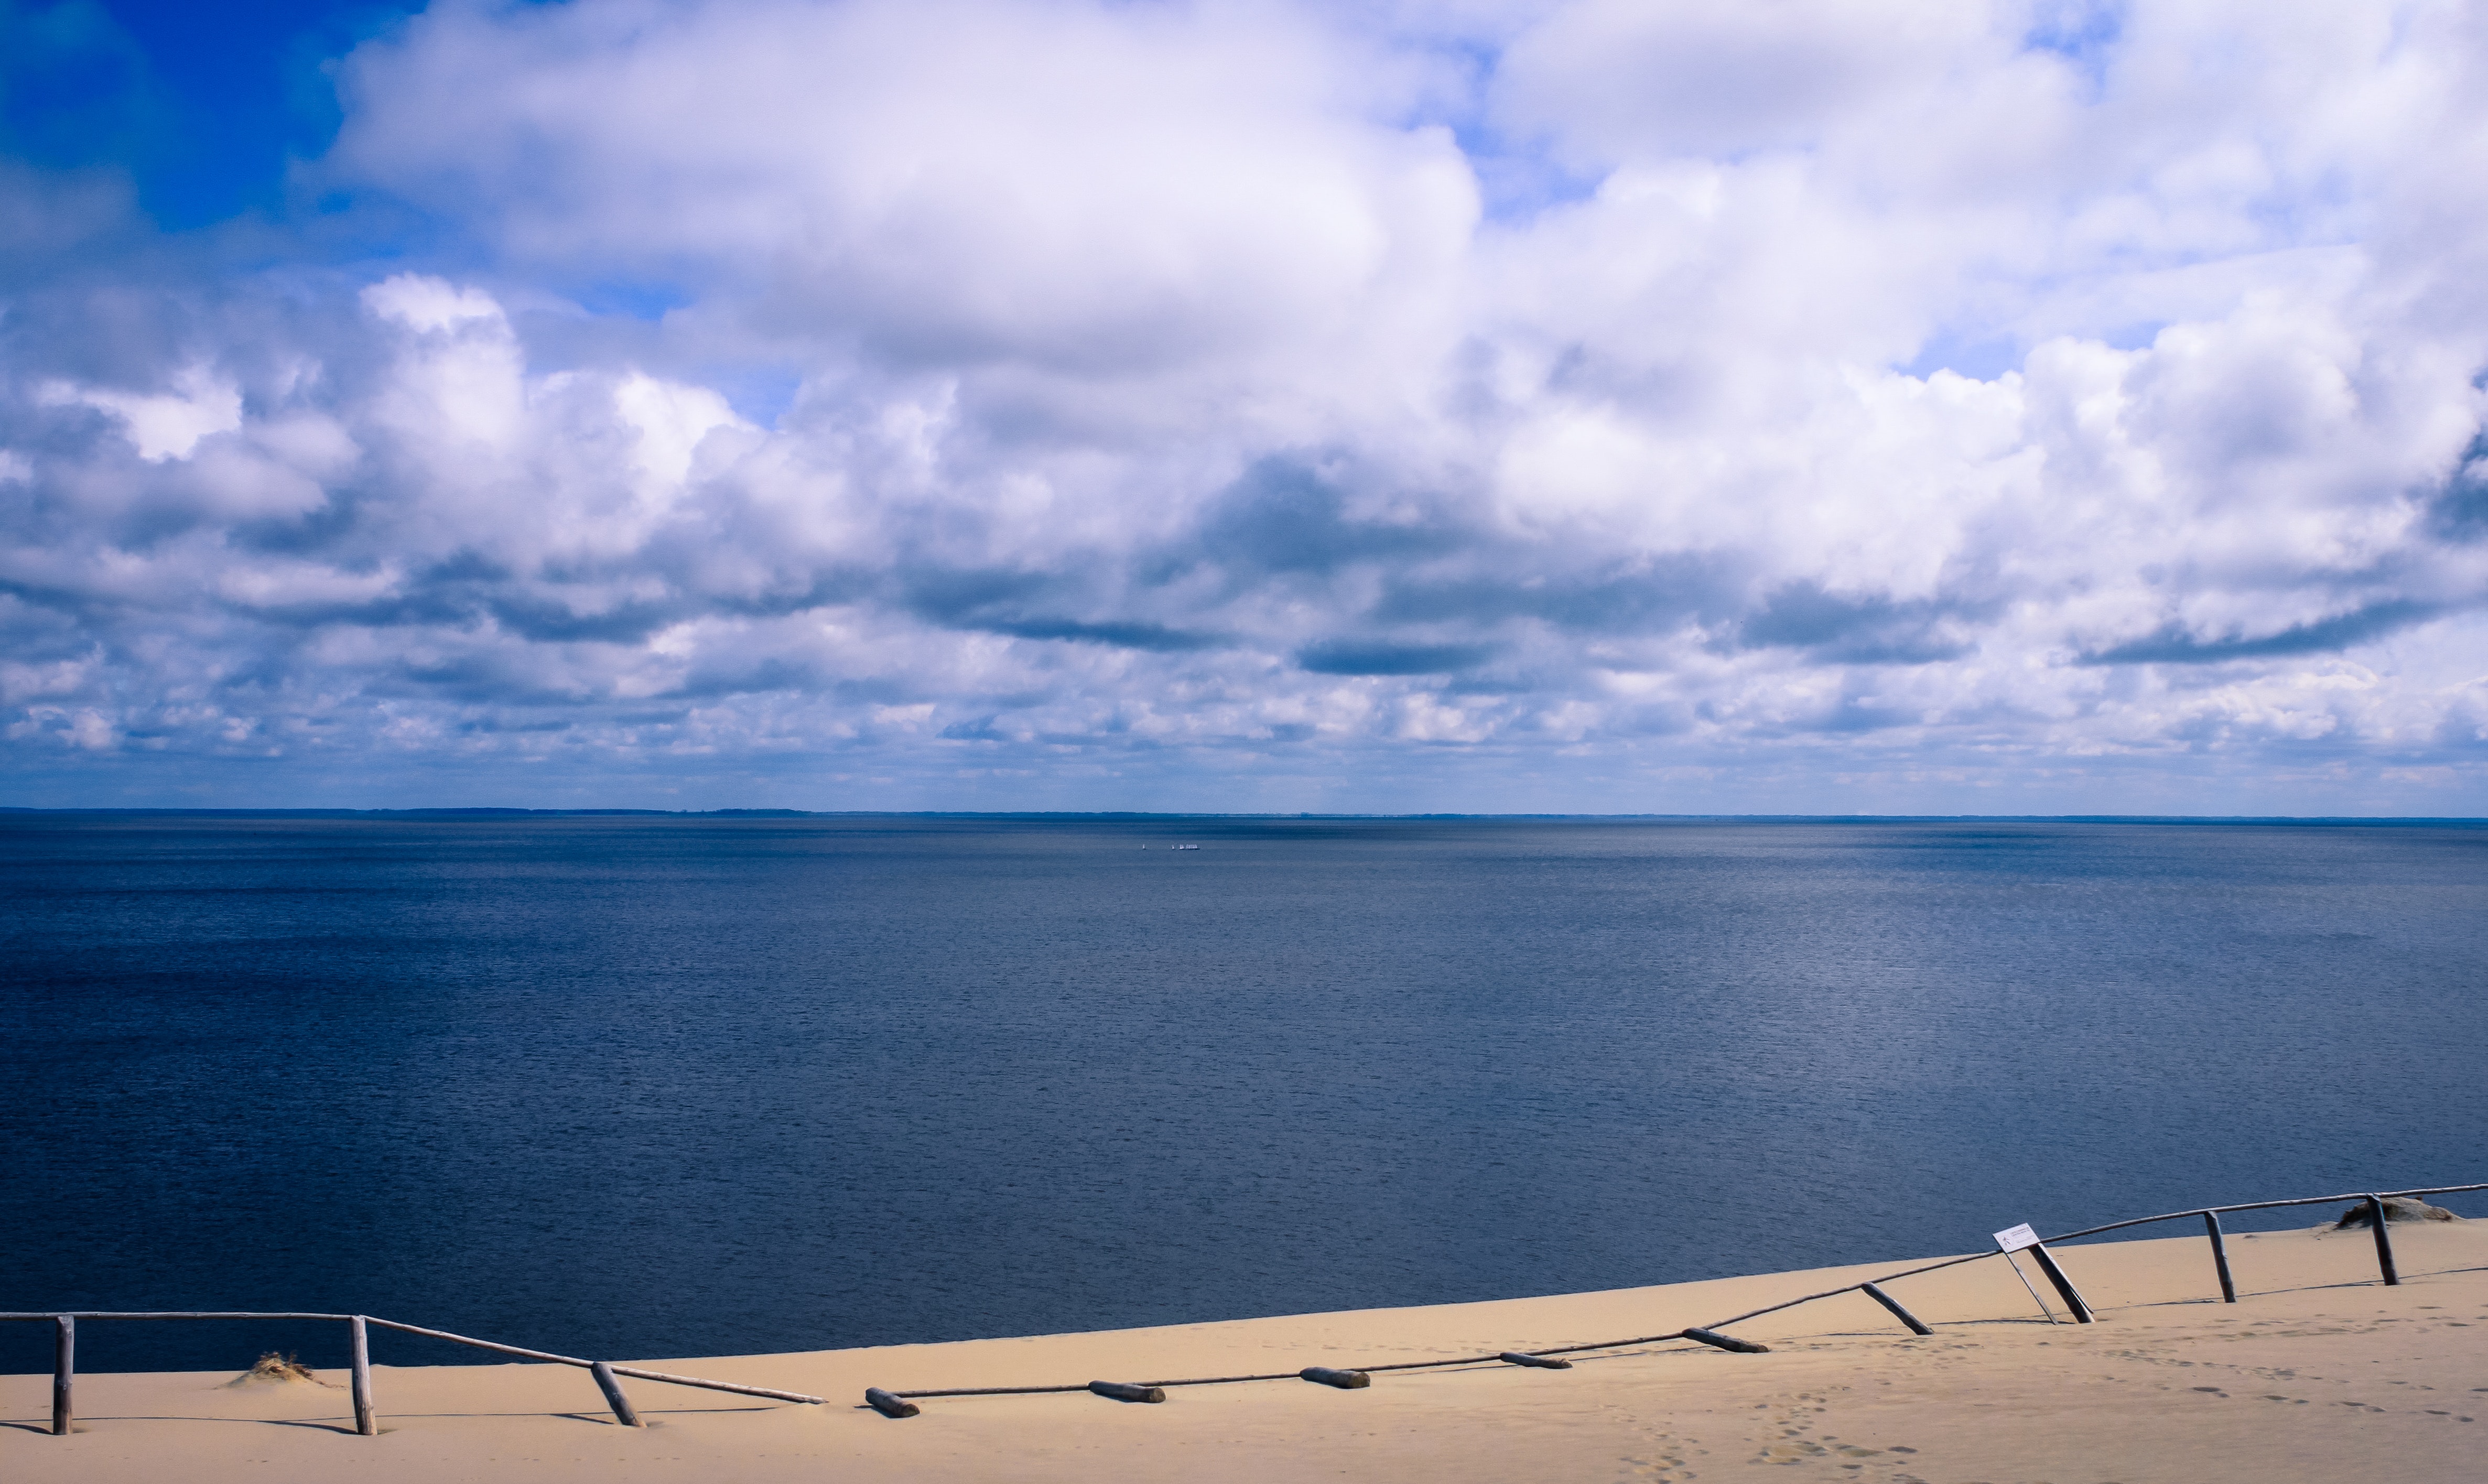
sky, blue, horizon, sea, cloud, ocean, daytime, sand, coast, calm, azure, shore, beach, vacation, cumulus, landscape, coastal and oceanic landforms, sound, photography, meteorological phenomenon, wind, bay, tourism, wave, channel, wind wave, lake